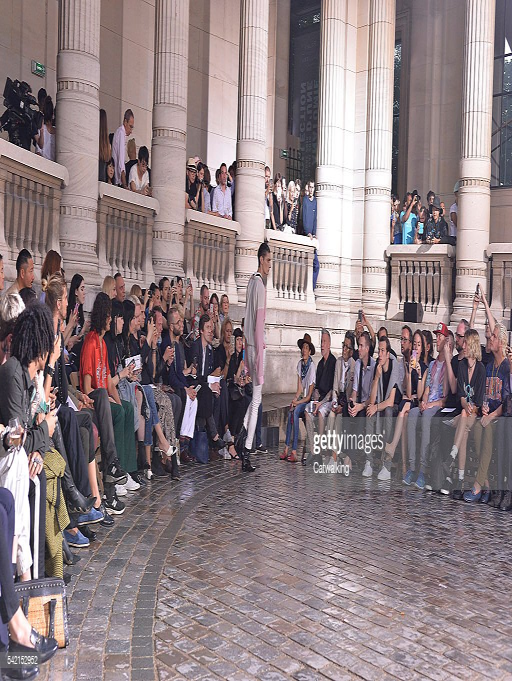
a model walks the runway at the summer fashion show during paris menswear fashion week .